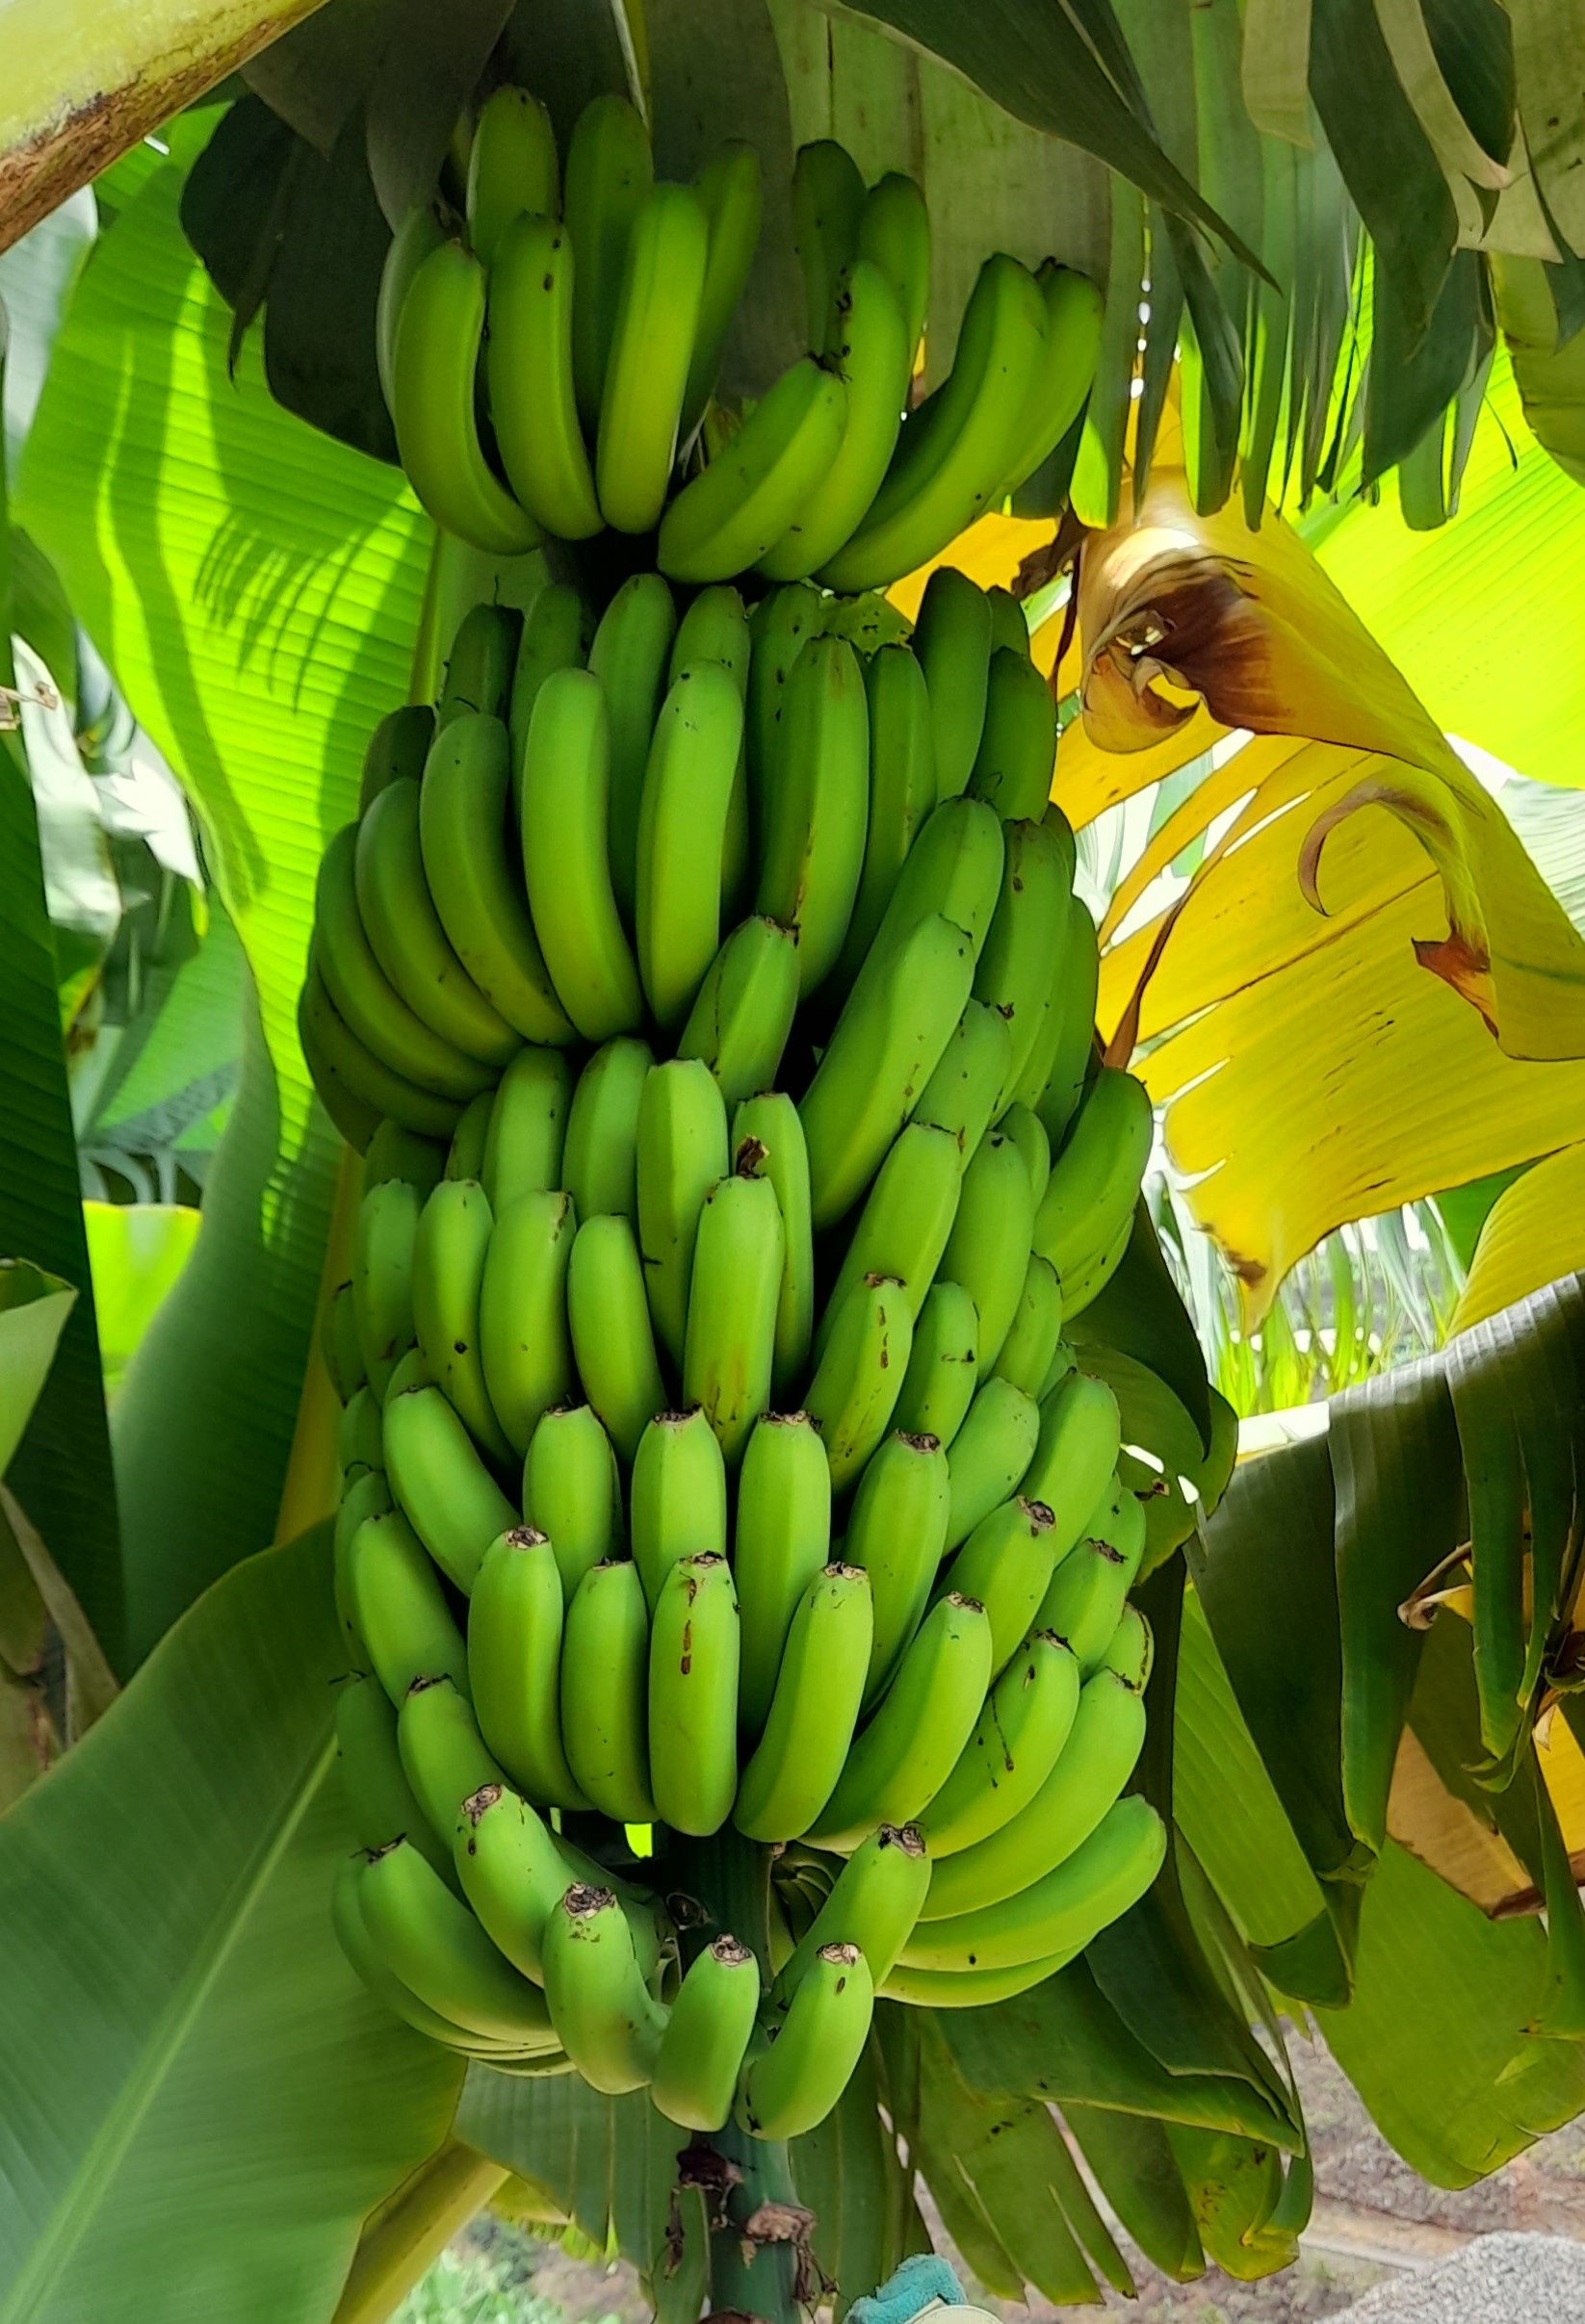
Label: Keep